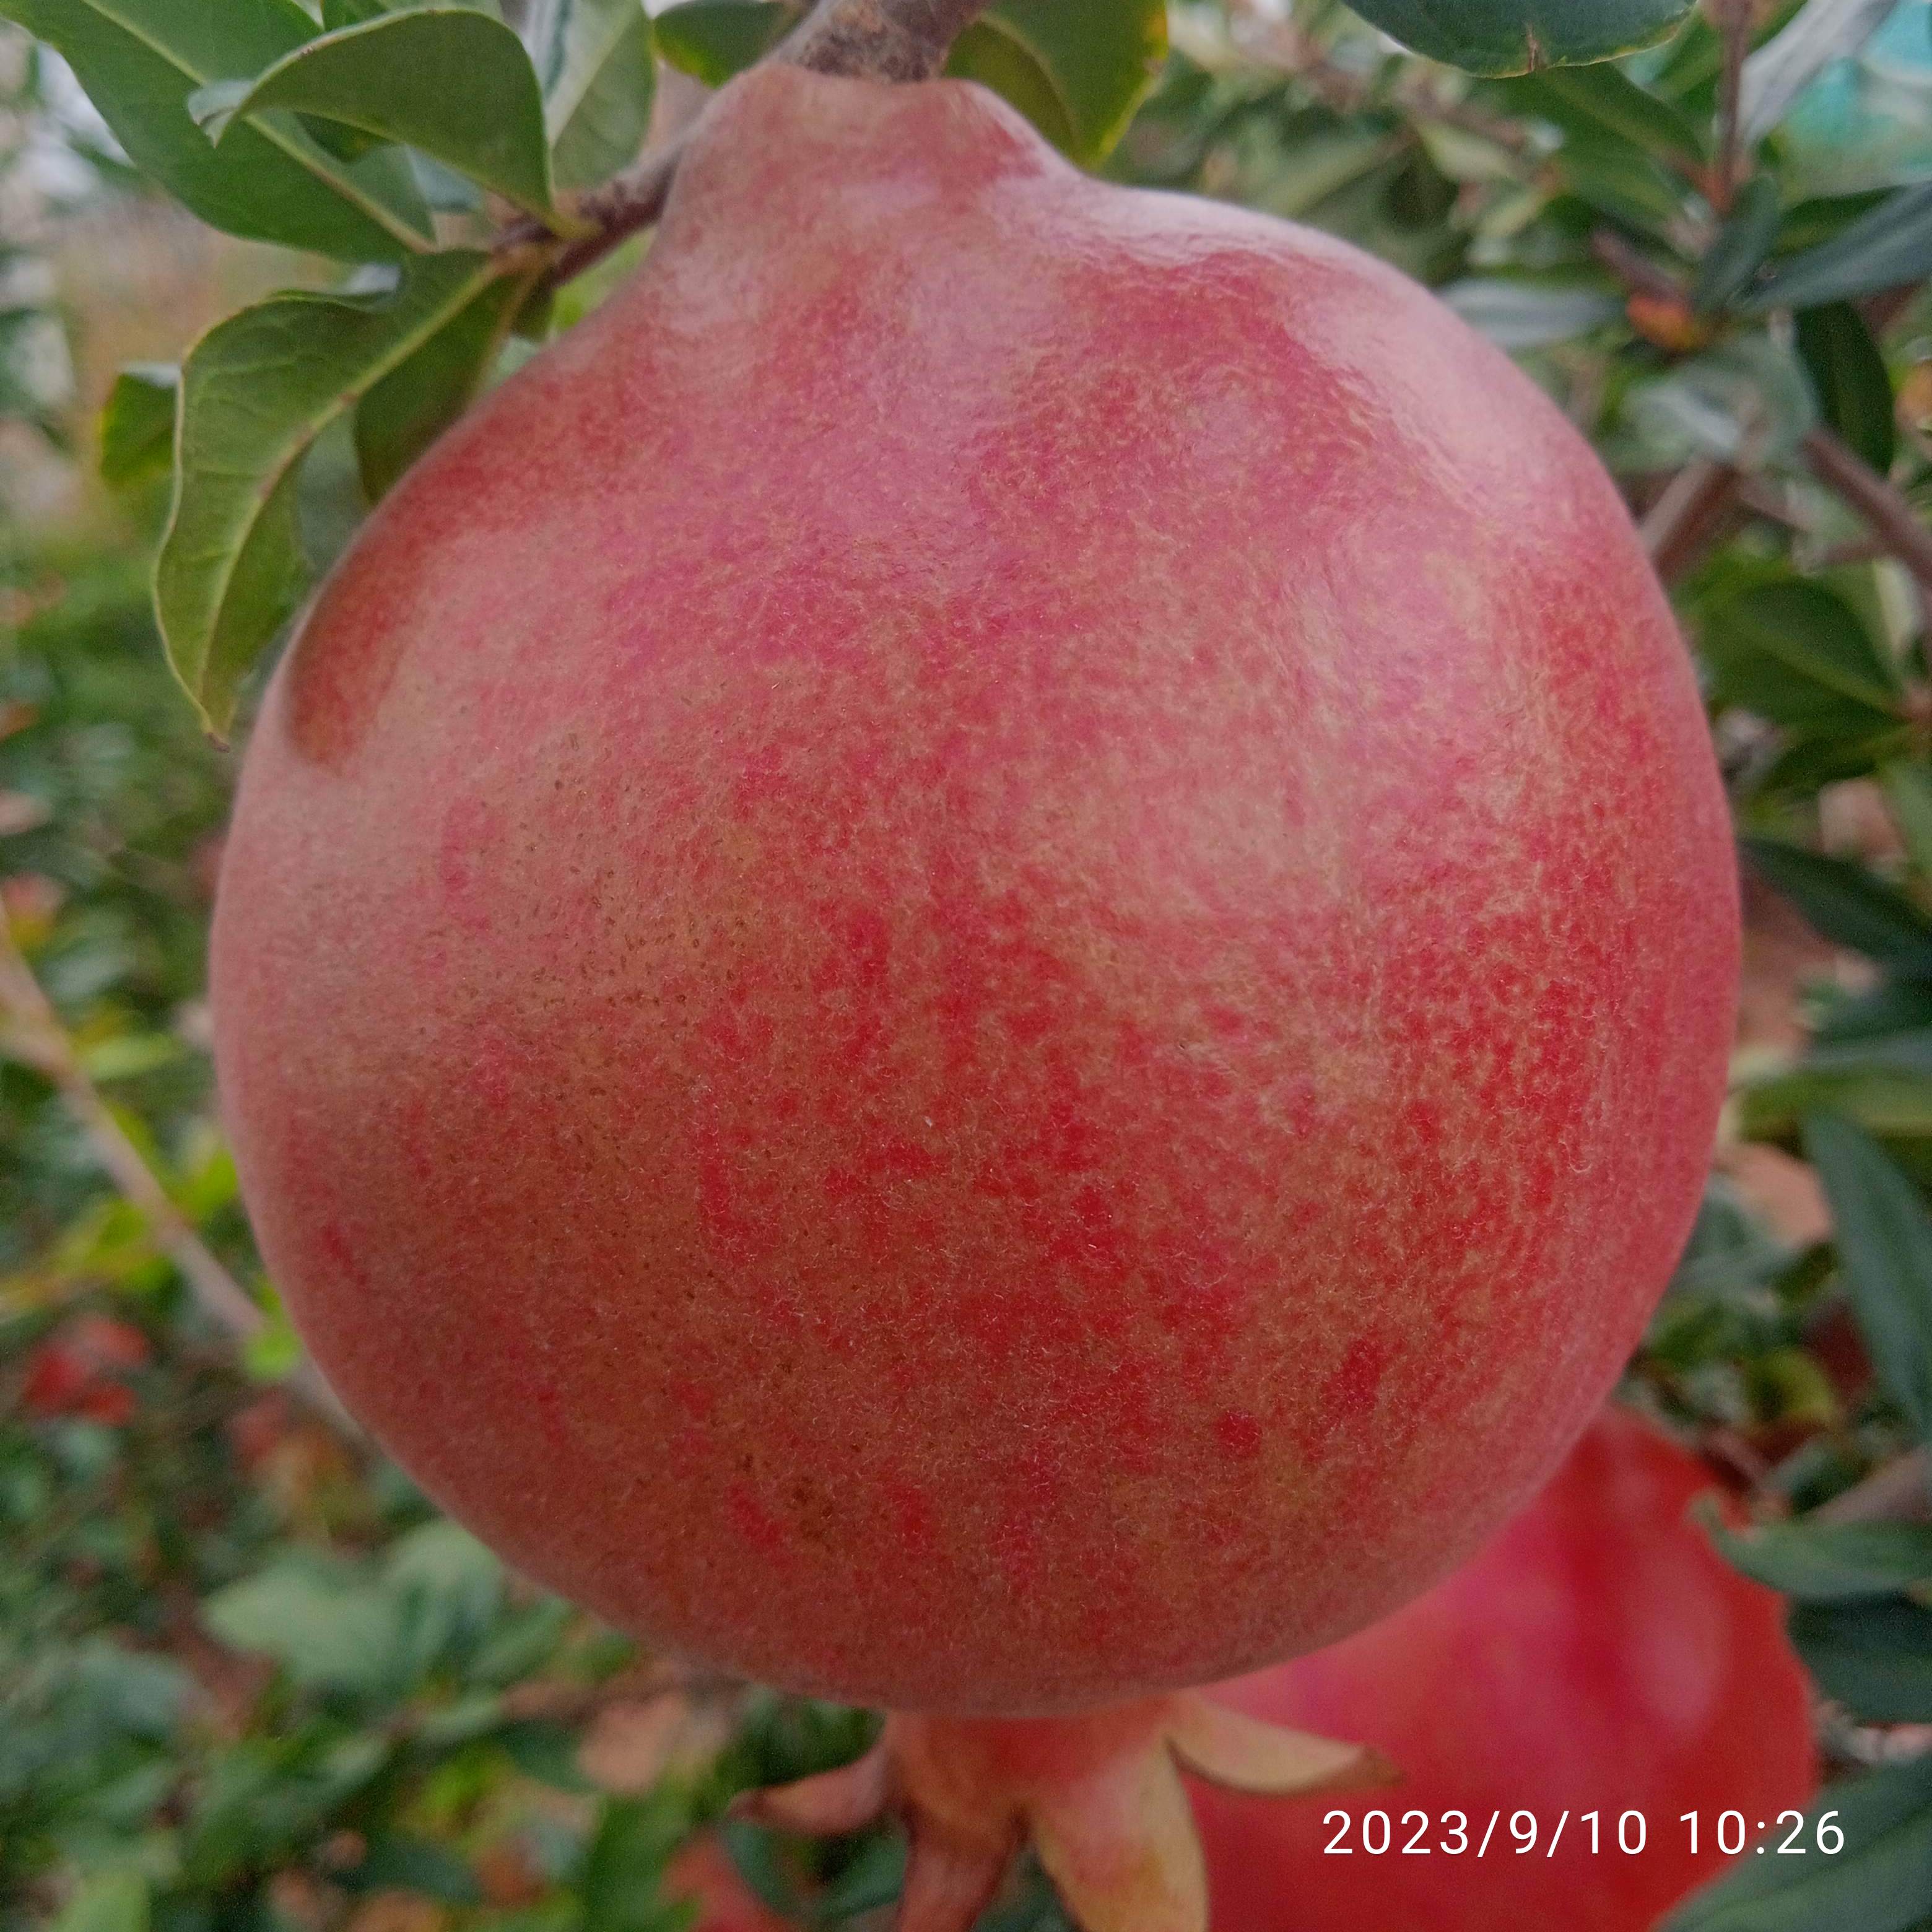
Label: Healthy